Colorado Rapids

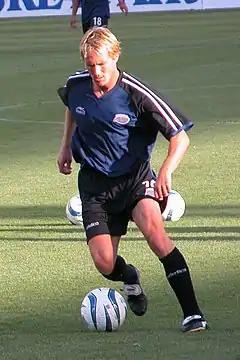
Chris Henderson playing for the Rapids in 2004

The Colorado Rapids were one of the ten founding clubs of Major League Soccer, owned and operated by the Anschutz Corporation. The inaugural 1996 season was a forgettable one for Colorado. Despite fielding experienced players like Shaun Bartlett, Chris Henderson, Chris Woods, Roy Wegerle and Marcelo Balboa, and head coach Bob Houghton, the team finished last in the Western Conference with the worst record in the league. Balboa became the first player ever to score for the club and also the first to record a goal at Mile High Stadium (in 1996).